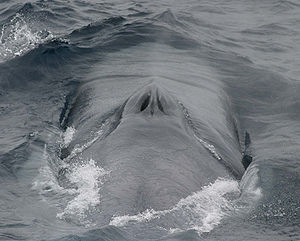
Blåsthul
Blåhvals blåsthuller med V-formet sprøjteværn
"Blåsthullet er en åbning på hovedet af hvaler, som svarer til næsebor hos andre dyr. Hvalerne ånder gennem blåsthullet, der er direkte forbundet til luftrøret. Hvaler kan derfor ikke få maden i den ""gale hals"". Når hvaler uddykker udstøder de komprimeret luft gennem blåsthullet. Når luften kondenseres dannes der en sky, kaldet blåst. Hvalobservatører kan se forskel på hvalarters blåst, bortset fra de små arter, hvis blåst sjældent er synlig.